Vabank

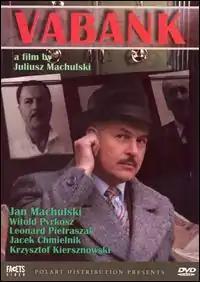

Vabank is a 1981 Polish comedy heist film written and directed by Juliusz Machulski, set in 1934 Warsaw (although actually filmed in Łódź and Piotrków Trybunalski).